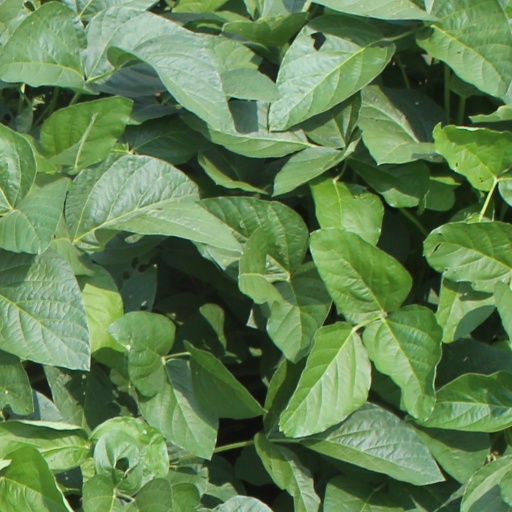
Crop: soybean